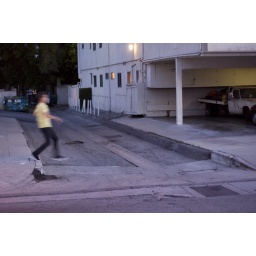
a street gap near my house